Kansai International Airport

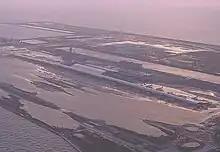
The airport, flooded by Typhoon Jebi

On 4 September 2018, the airport was hit by Typhoon Jebi. The airport had to pause operations after seawater surges inundated the island; runways were hit, and the water reached up to the engines of some aircraft. The situation was further exacerbated when a large tanker crashed into the bridge that links the airport to the mainland, effectively stranding the people remaining at the airport. All flights at the airport were canceled until 6 September, at which date Prime Minister Shinzō Abe announced the airport would partially resume domestic operations.